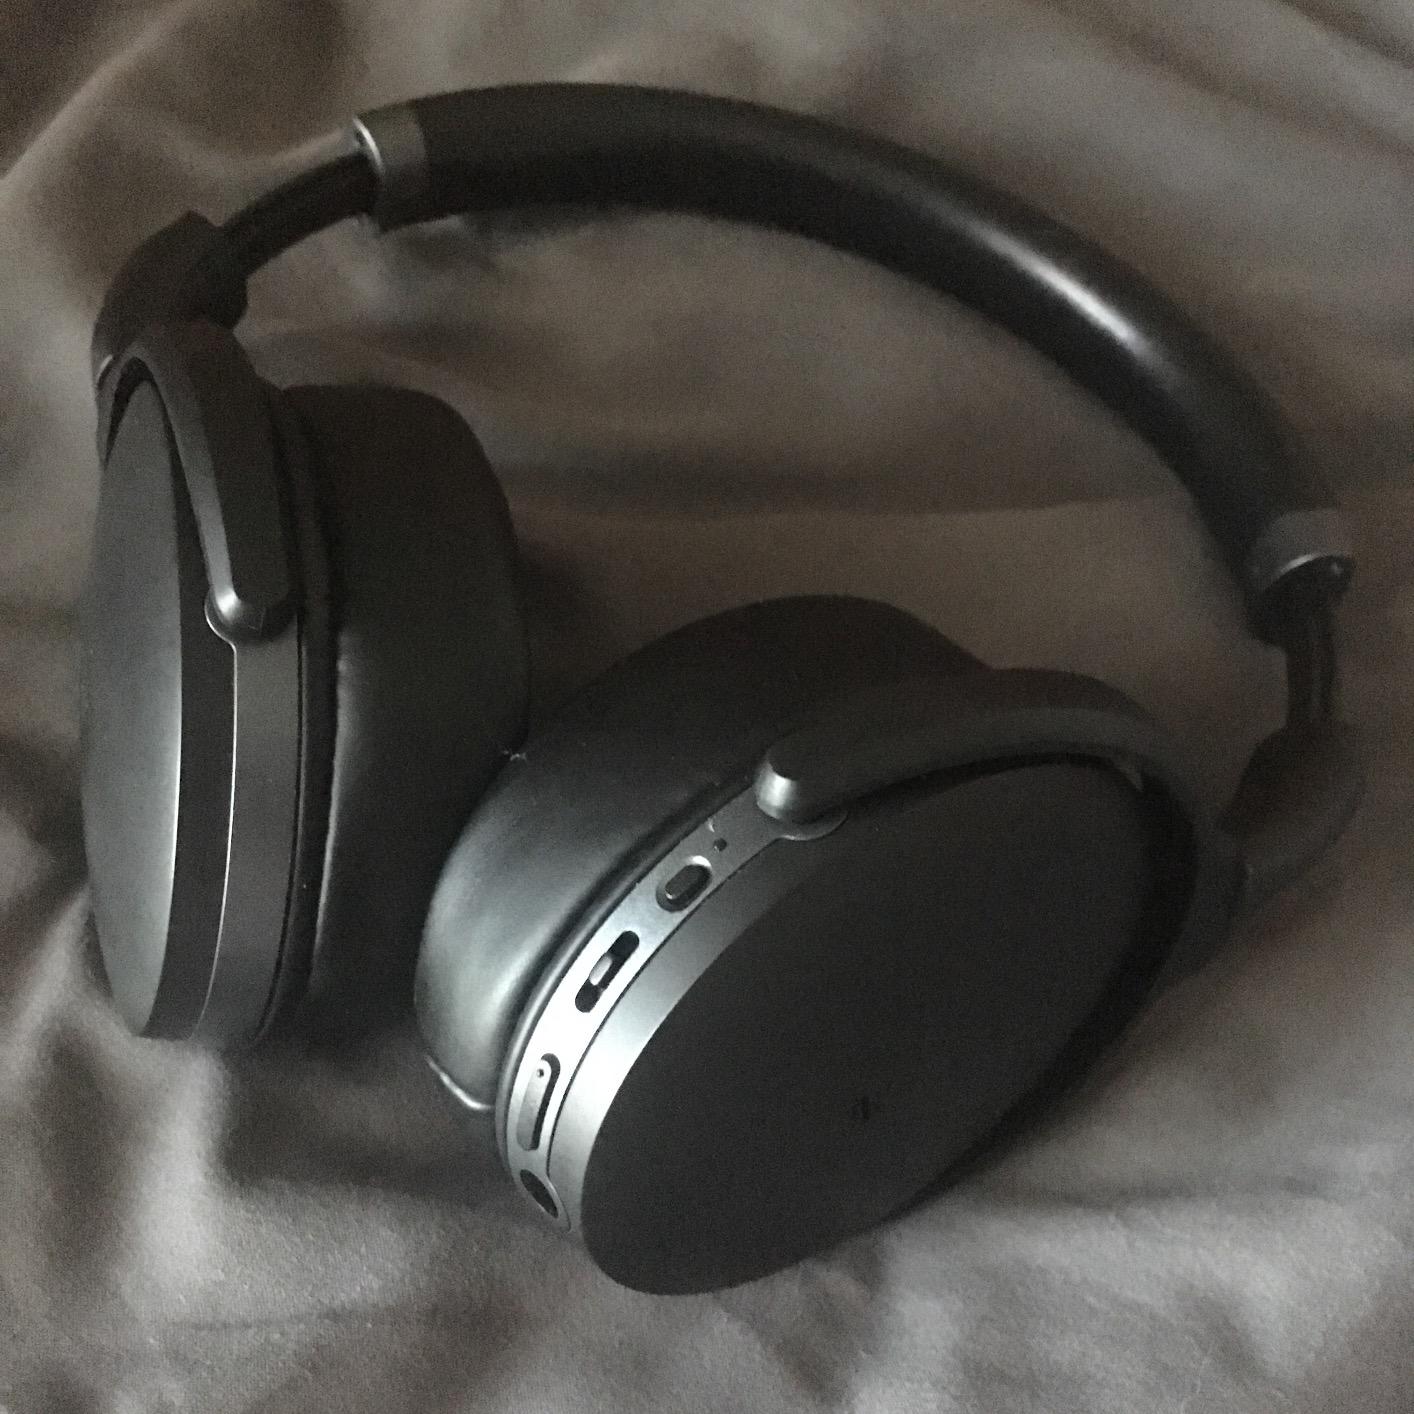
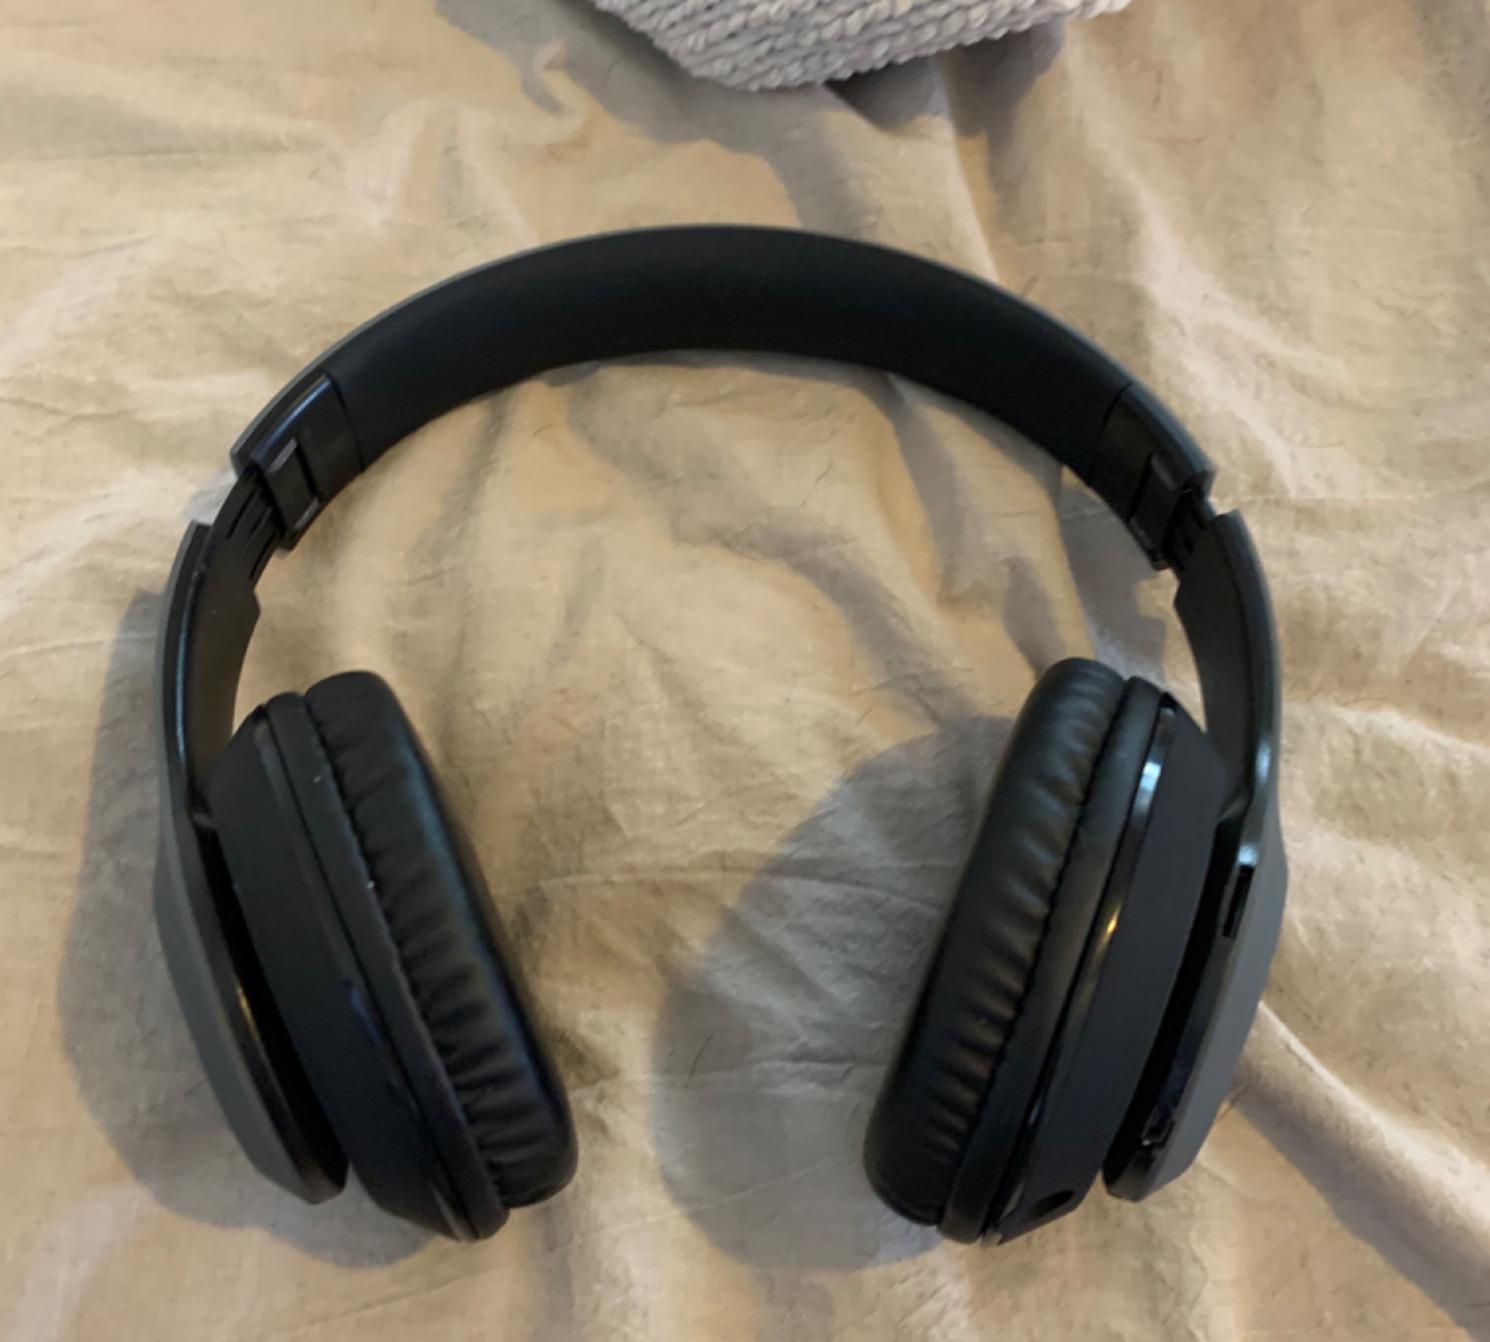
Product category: headphones
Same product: no